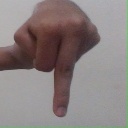
अक्षर: प